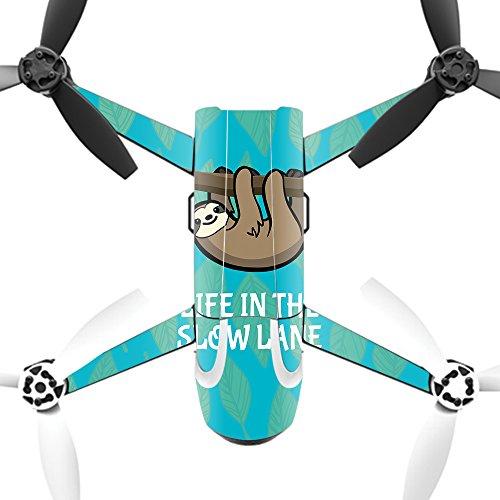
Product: MightySkins Skin Compatible with Parrot Bebop 2 – Slow Sloth | Protective, Durable, and Unique Vinyl Decal wrap Cover | Easy to Apply, Remove, and Change Styles | Made in The USA
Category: Toys & Games | Hobbies | Remote & App Controlled Vehicles & Parts | Remote & App Controlled Vehicles | Quadcopters & Multirotors
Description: HUNDREDS OF CHOICES: Show off your own unique style with Mighty Skins for your Parrot Bebop 2 Don’t like the Slow Sloth skin We have hundreds of designs to choose from, so your gear will be as unique as you are.
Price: $24.99
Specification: ProductDimensions:9x0.1x6inches|ItemWeight:0.16ounces|ShippingWeight:1pounds|ASIN:B0759Y6HTR|Itemmodelnumber:PABEBOP2-SlowSloth